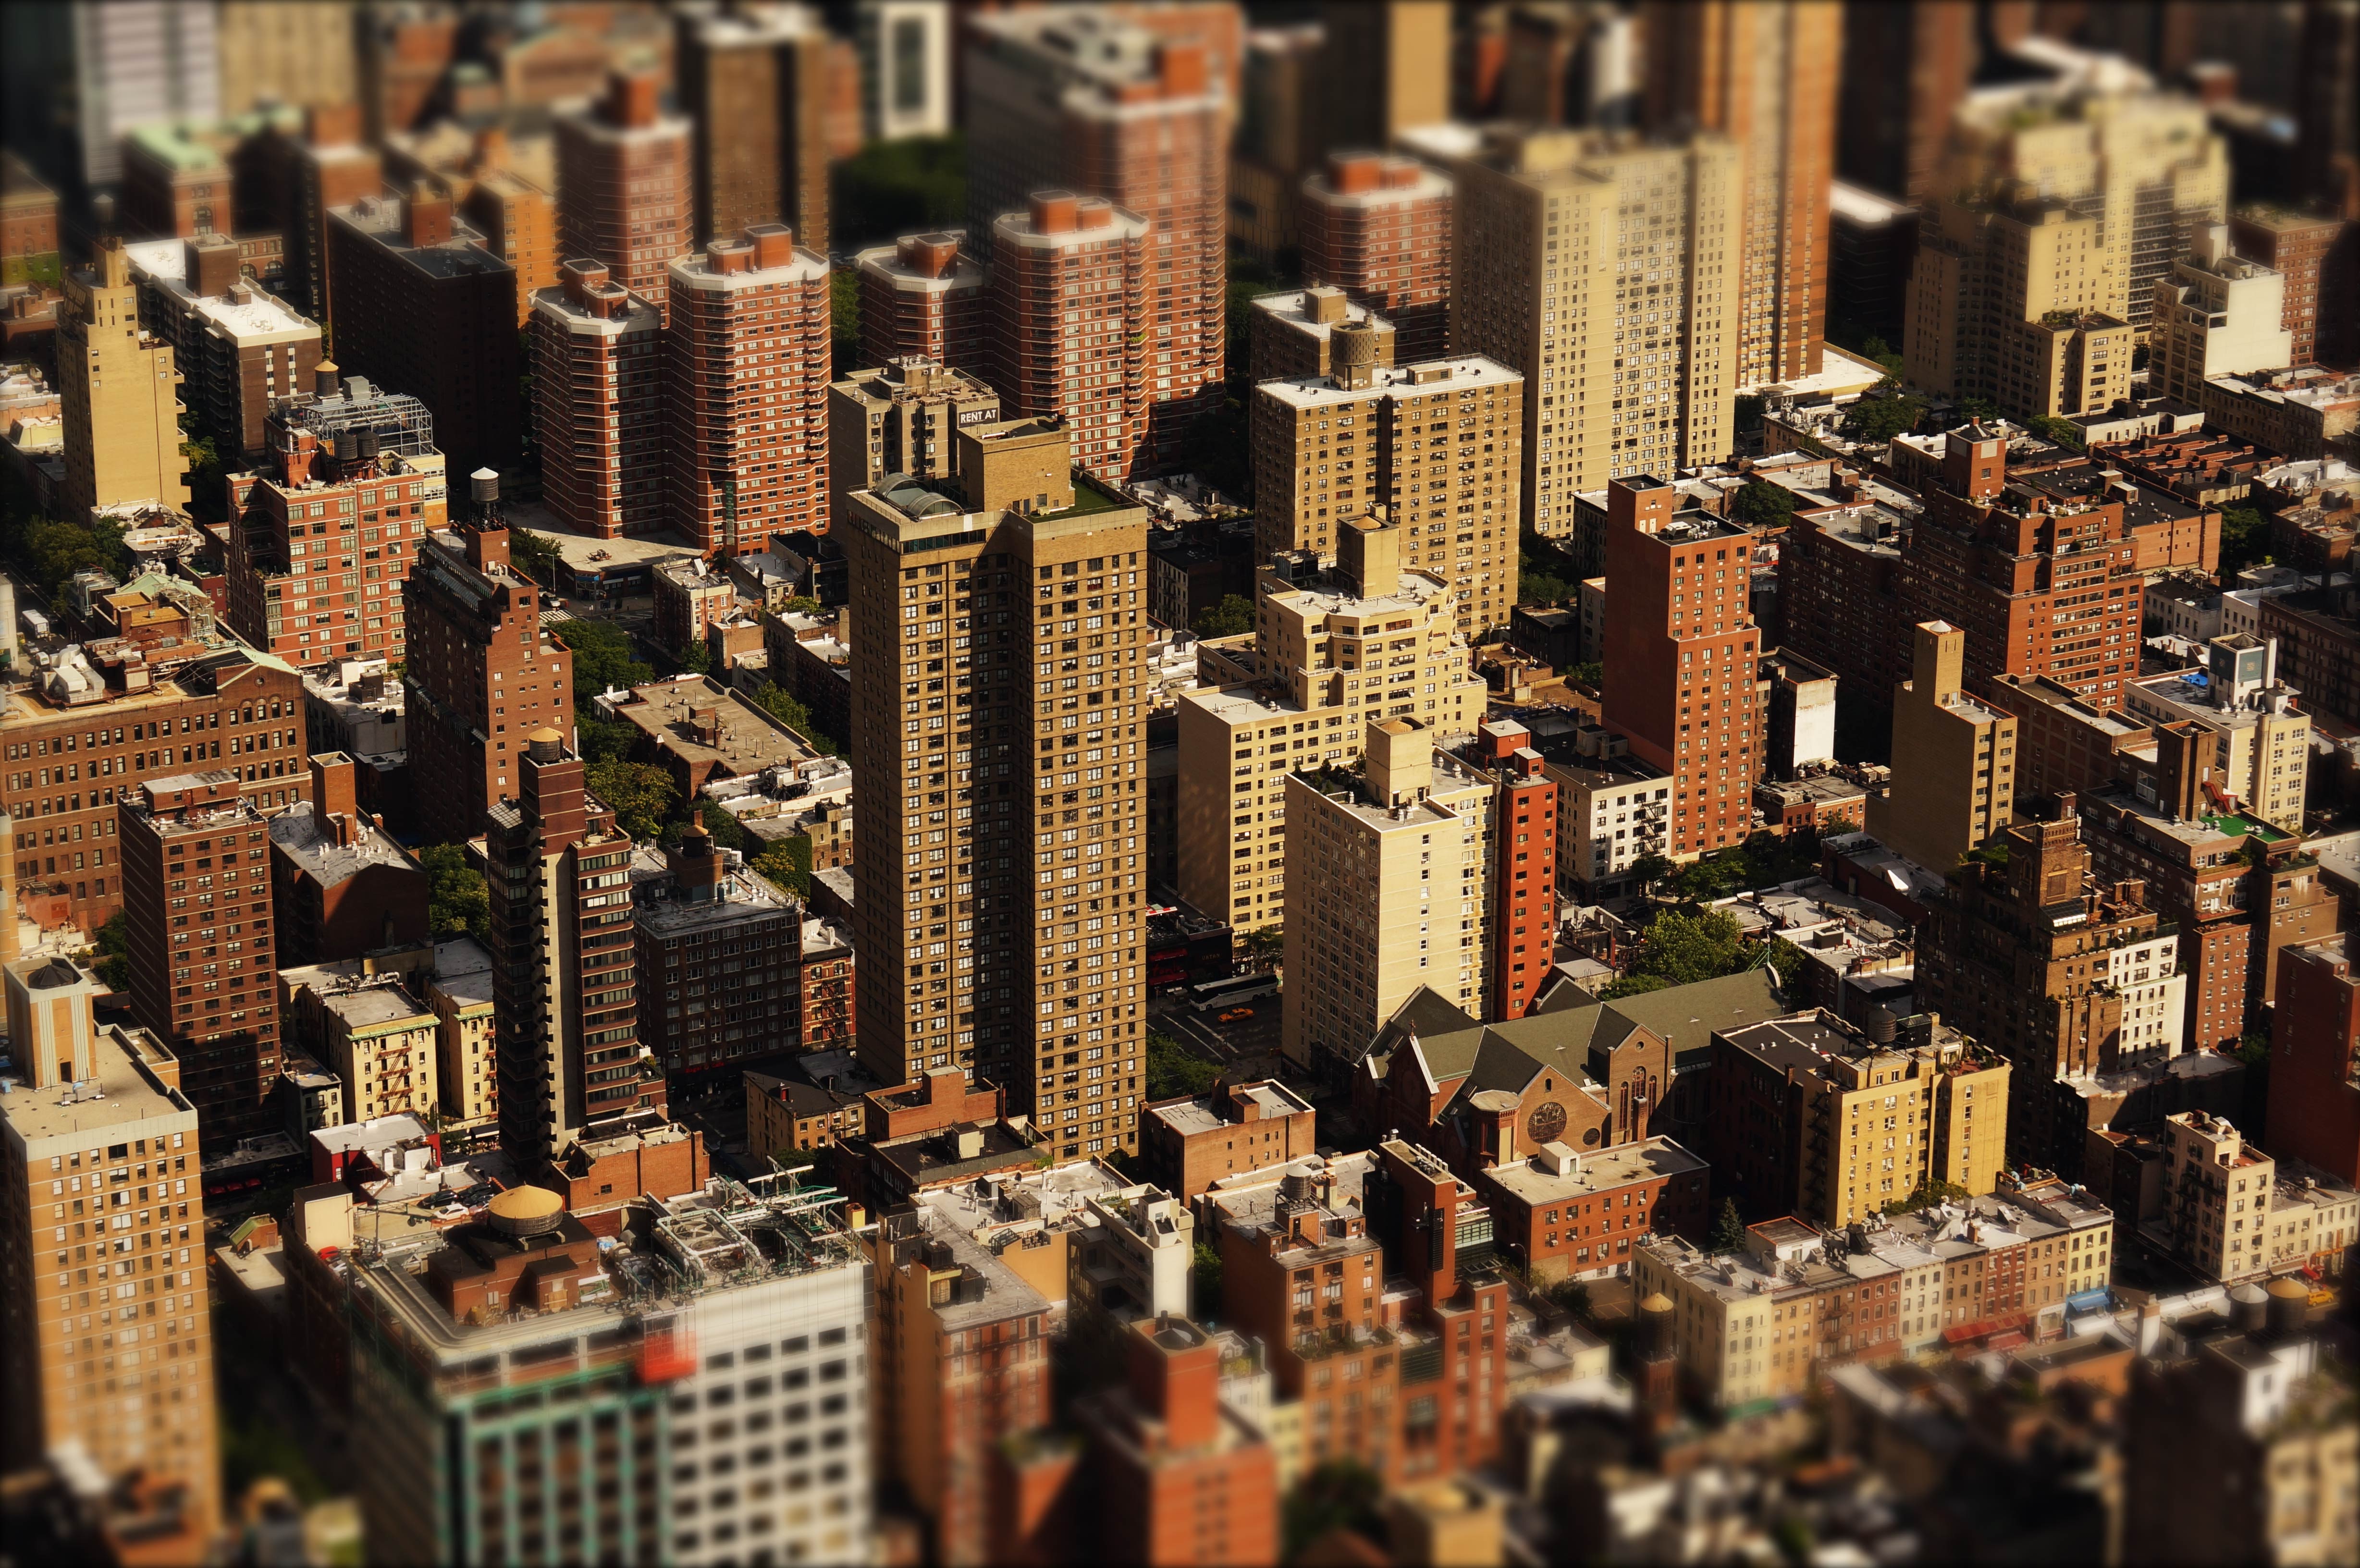
skyline, city, skyscraper, urban, cityscape, downtown, buildings, metropolis, neighbourhood, bird's eye view, urban area, residential area, human settlement, metropolitan area